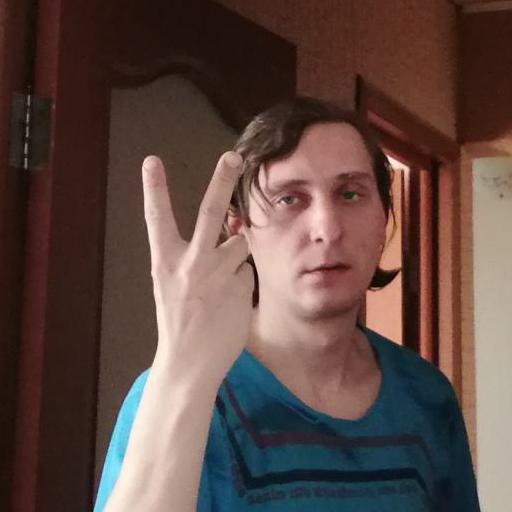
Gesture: peace_inverted